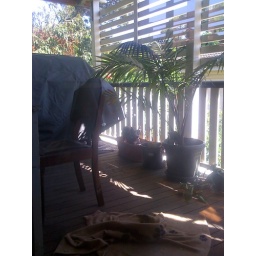
Dog in a pot plant